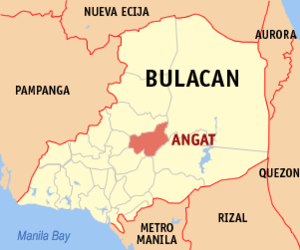
Angat est une municipalité de la province de Bulacan, aux Philippines.